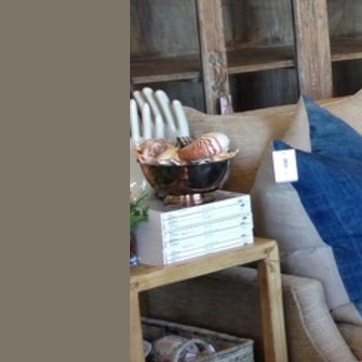
Material: metal